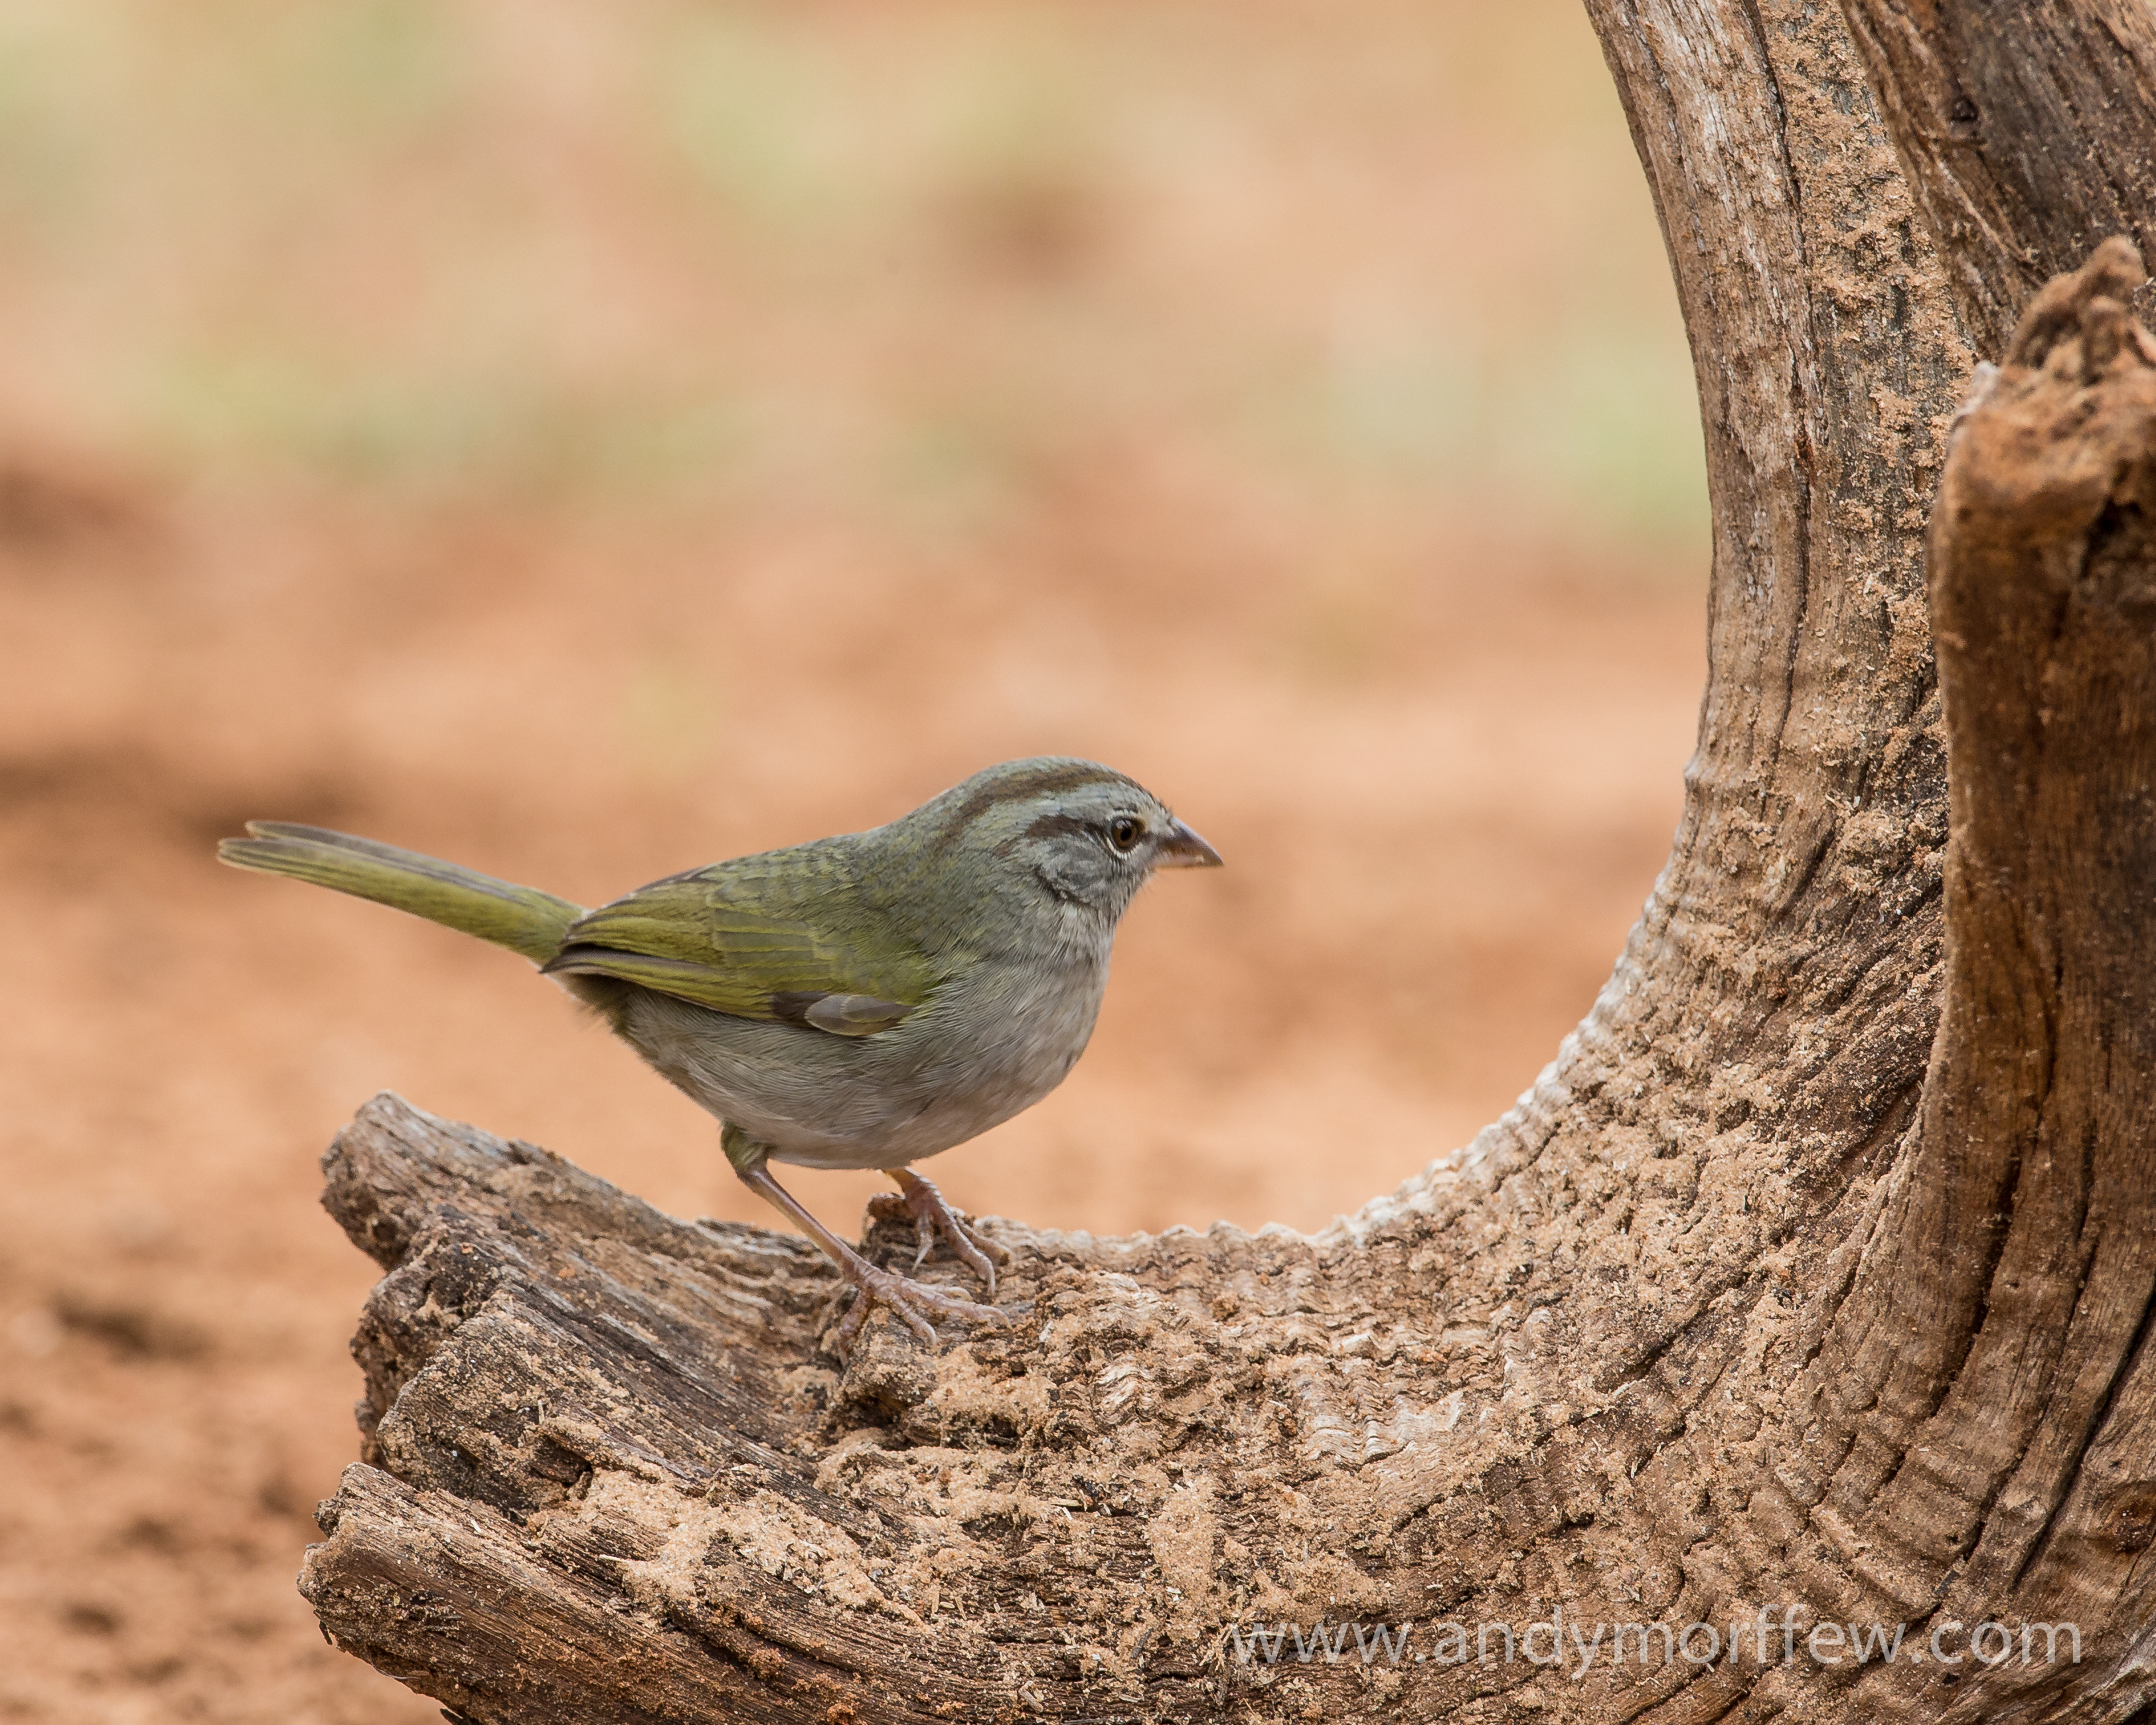
nature, branch, bird, wildlife, beak, fauna, vertebrate, andymorffew, morffew, naturethroughthelens, americansparrows, wren, olivesparrow, perching bird